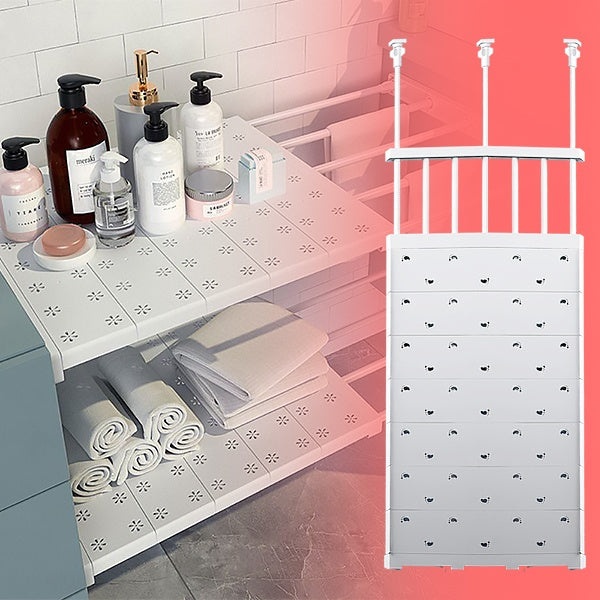
Teleskopregal Einlegeboden | Ausziehbares Regal und Schrank Organizer ohne Bohren | SchrankHeld
Mehr Platz, mehr Ordnung. Ganz mühelos Unordentliche, überladene Schränke gehören der Vergangenheit an. SchrankHeld bietet die anpassbare, ausziehbare Regal-Lösung, die Ihnen sofortige Ordnung beschert – ganz ohne Bohren, Schrauben oder Werkzeuge. Einfach festdrehen, anpassen und mehr Stauraum in Sekundenschnelle genießen. Perfekt geeignet für Kleiderschränke, Küchen oder Badezimmer – überall dort, wo zusätzlicher Platz auf schnelle Art benötigt wird. Gründe, warum unsere Kunden SchrankHeld schätzen ✅ Montage ohne Werkzeug: Einfach ausziehen, festdrehen und fertig. Kein Bohren, kein Klopfen, kein Aufwand – das Regal sitzt stabil und sicher. ✅ Anpassungsfähig: Mit einer ausziehbaren Länge von 48 bis 80 cm lässt sich SchrankHeld problemlos jedem Schranktyp anpassen. Ideal für Regale, Schränke oder Zwischenräume. ✅ Zusätzlicher Platz für alles: Die Ablage ist perfekt für kleinere Artikel wie Boxen, Handtücher oder Vorräte. An der offenen Seite können Sie bequem Kleidung, Taschen oder Küchengeräte verstauen. ✅ Vielseitig einsetzbar: Ob im Kleiderschrank, Küchenschrank oder Badezimmerschrank – SchrankHeld sorgt überall für intelligente Ordnung und optimale Raumausnutzung. Häufig gestellte Fragen ✔️ Muss ich bohren oder schrauben? Nein, SchrankHeld lässt sich ohne Werkzeuge montieren. Einfach ausziehen, festdrehen, und das war's. ✔️ Ist das Regal stabil genug für Kleidung? Ja, das Regal ist stabil genug für Kleidung, Boxen und andere leichte bis mittelschwere Artikel. ✔️ Kann ich die Länge später verändern? Ja, das Regal kann jederzeit wieder angepasst oder entfernt werden, ohne Rückstände zu hinterlassen. ✔️ Kann ich mehrere Regale übereinander nutzen? Ja, man kann mehrere SchrankHeld Regale auch übereinander im gleichen Schrank verwenden. Technische Daten: Material: Kunststoff und Metall Gewicht: ca. 2 kg Breite: 24 cm Länge: Ausziehbar von 48 cm bis 80 cm Besonderheiten: Verstellbare Füße, bewegliche Ablagefläche, montagefrei Was ist im Paket enthalten ? ✔️ 1 × SchrankHeld austauschbares Regal für Schrank, Küche oder Bad
Brand: Zelara
Category: Furniture > Cabinets & Storage > Closet Parts & Accessories > Closet Shelves